James Holman

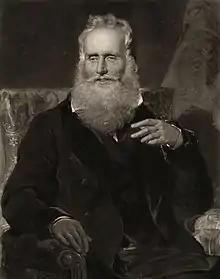
Holman in old age

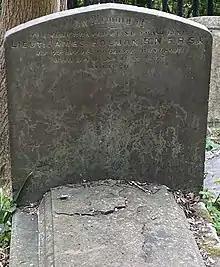
Grave of James Holman in Highgate Cemetery

Holman was born in Exeter, the son of an apothecary. He entered the British Royal Navy in 1798 as first-class volunteer, and was appointed lieutenant in April 1807. In 1810, while on the "Guerriere" off the coast of the Americas, he was invalided by an illness that first affected his joints, then finally his vision. At the age of 25, he was rendered totally and permanently blind.